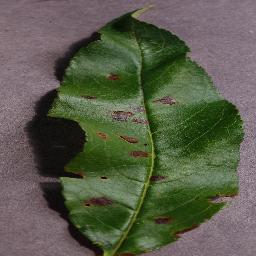
Label: Peach___Bacterial_spot